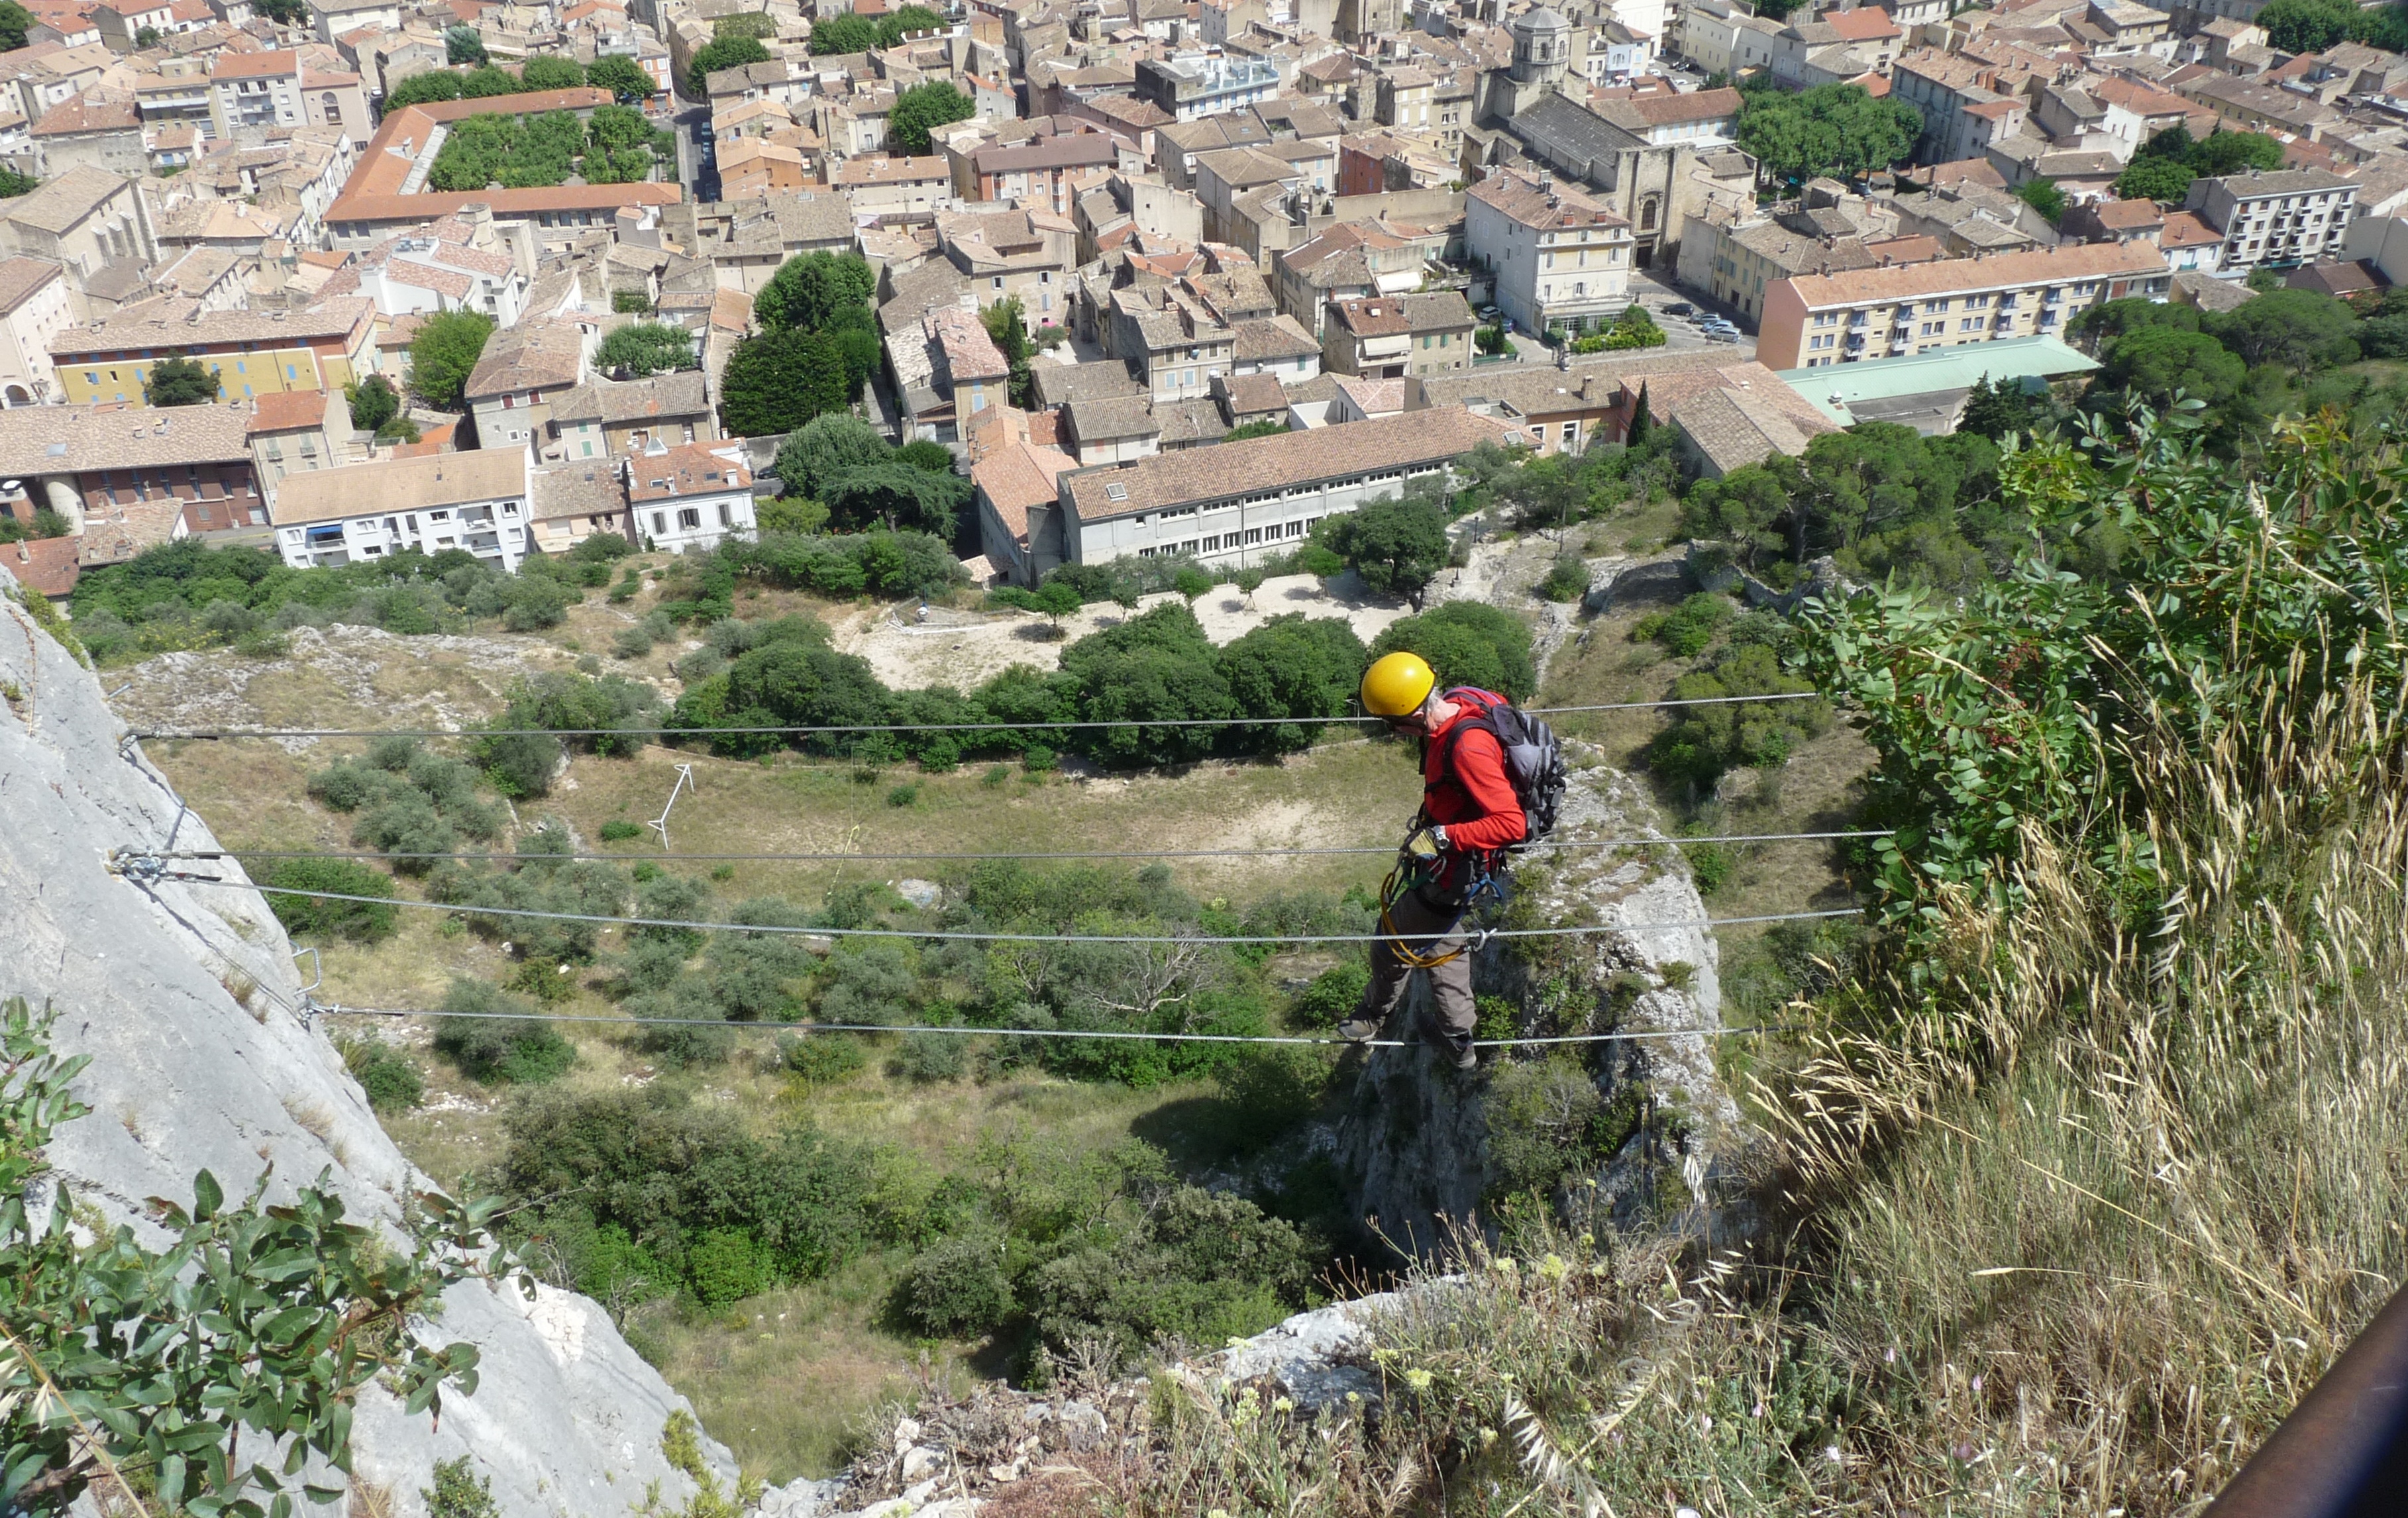
france, adventure, recreation, geological phenomenon, rock climbing, plant community, abseiling, extreme sport, climbing, rock